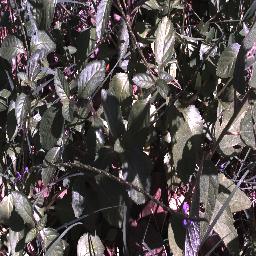
Label: snake_weed